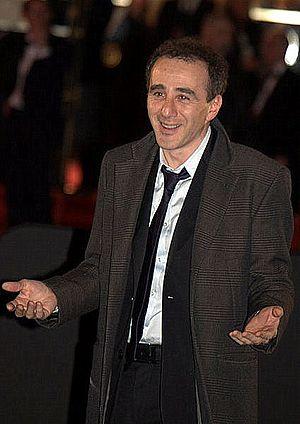
Elie Sémoun à la cérémonie des César du cinéma